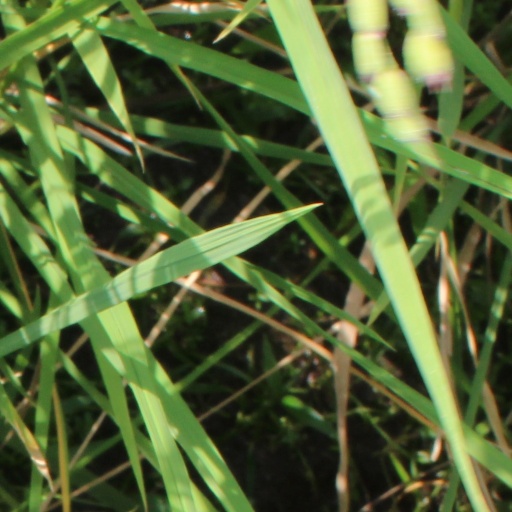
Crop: rice